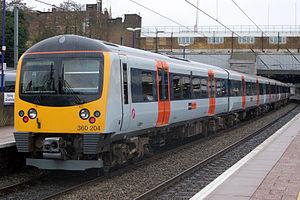
Heathrow Connect était une compagnie ferroviaire à Londres mise en œuvre conjointement par Heathrow Express et First Great Western, reliant l'aéroport de Londres Heathrow et la gare de Paddington. Le service empruntait la même ligne que Heathrow Express mais dessert des gares intermédiaires, ce qui permet d'assurer des liaisons entre localités de l'ouest de Londres entre elles, avec l'aéroport et avec le centre de Londres. Le service est remplacé le 20 mai 2018 par la franchise TfL Rail, qui assure le service par interim avant l'ouverture de l'Elizabeth line en décembre 2018.
La Class 360 est une automotrice électrique de banlieue et régionale construite par Siemens en 2 sous-séries de 2002 à 2003 et 2004 à 2005. Ayant été commandée par First Great Eastern pour remplacer le matériel obsolète de la région Est de Londres, la Class 360/1 est la première série de rames et la plus nombreuse jamais commandée pour circuler sur les lignes suburbaines et les régions de l'Est de l'Angleterre depuis la Gare de Liverpool Street.